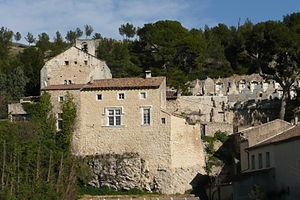
Boulbon.